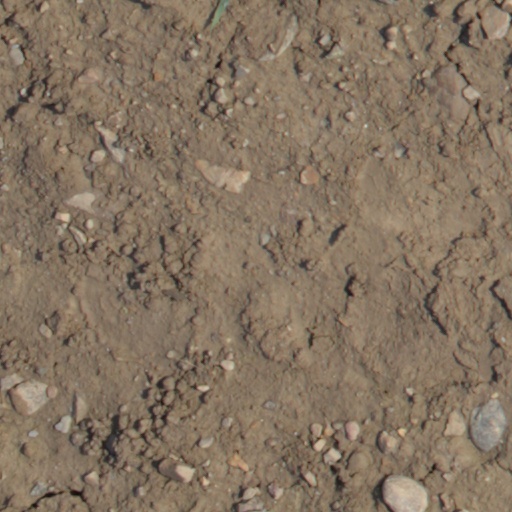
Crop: wheat